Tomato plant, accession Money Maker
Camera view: tilt-top (135 deg); turntable rotation: 240 degrees
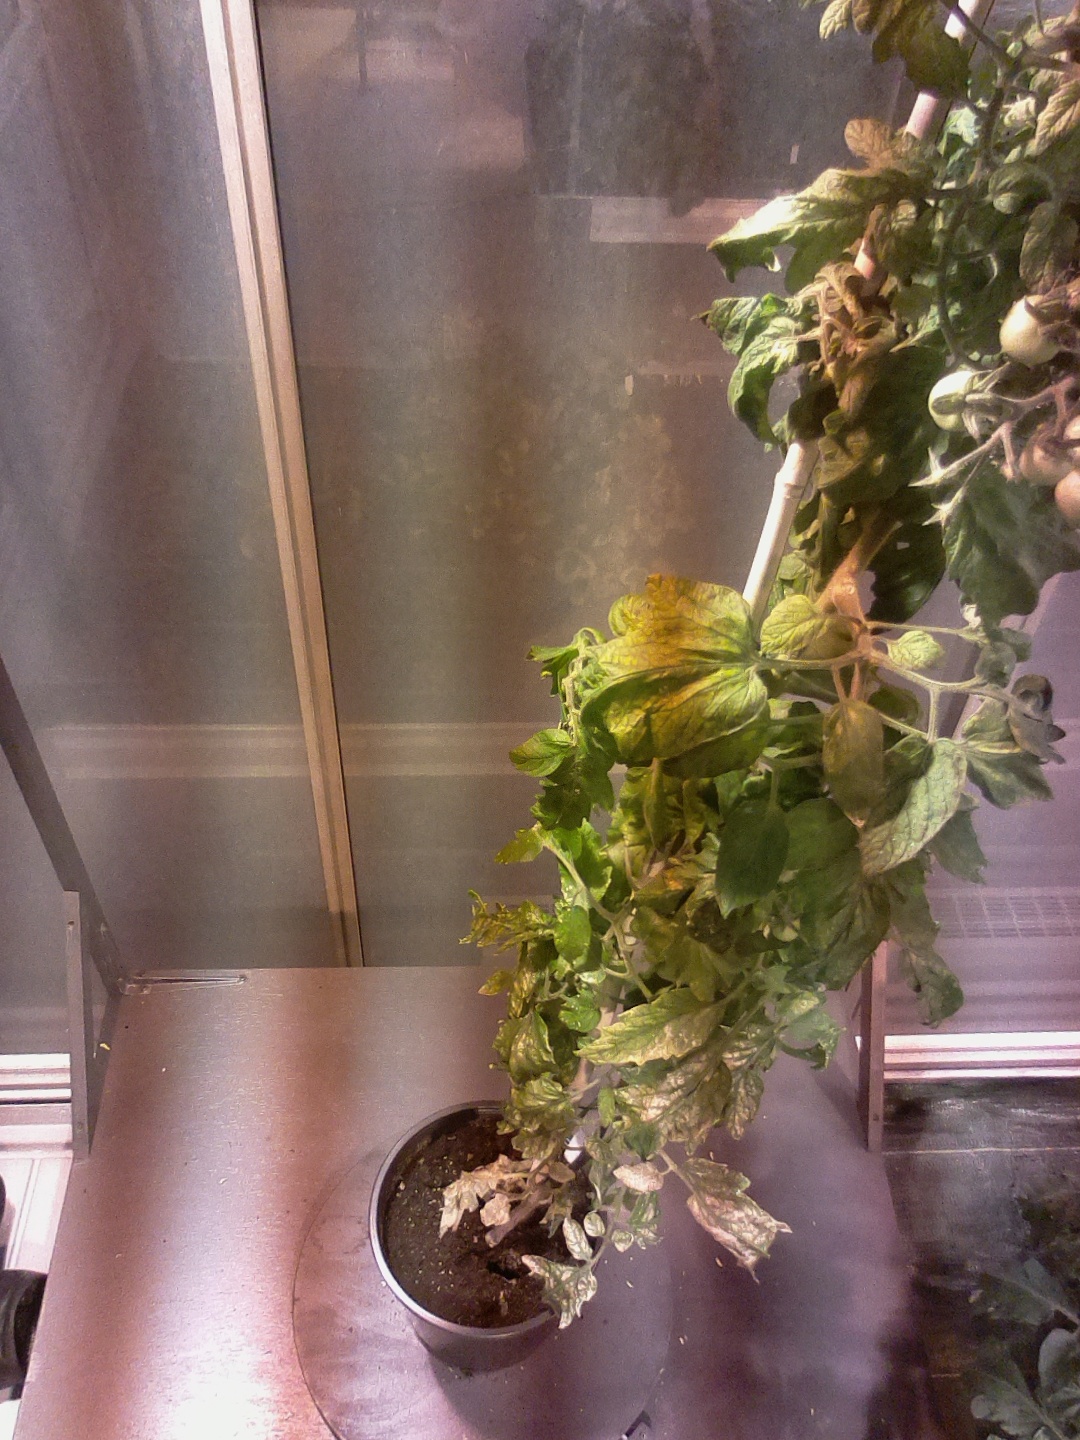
BBCH growth stage 73: 30%-40% of final fruit size